Mary Mallon

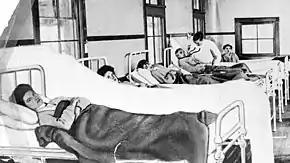
Mallon (foreground) in a hospital bed in 1909

Mary Mallon (September 23, 1869 – November 11, 1938), commonly known as Typhoid Mary, was an Irish-born American cook who is believed to have infected between 51 and 122 people with typhoid fever. The infections caused three confirmed deaths, with unconfirmed estimates of as many as 50. She was the first person in the United States identified as an asymptomatic carrier of the pathogenic bacterium "Salmonella typhi". She was forcibly quarantined twice by authorities, the second time for the remainder of her life because she persisted in working as a cook and thereby exposed others to the disease. Mallon died after a total of nearly 30 years quarantined. Her popular nickname has since become a term for persons who spread disease or other misfortune.